Südostbahn

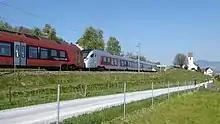
SOB "Voralpen-Express" at Bollingen

Südostbahn (SOB) operates InterRegio (IR) services as named trains "Voralpen-Express", "Treno Gottardo", and "Aare Linth". Due to the clock-face scheduling, the Swiss rail network offers passengers timely connections at most railway stations. Since 2018, most InterRegio lines in Switzerland are numbered and color-coded for more clarity.